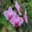
Label: orchid